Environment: real
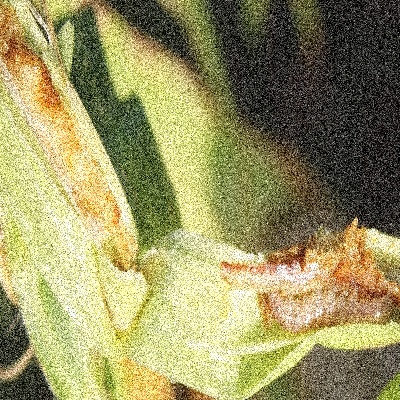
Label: fall_armyworm